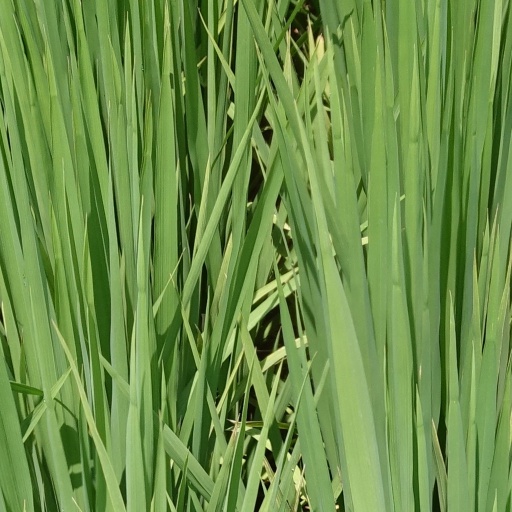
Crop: rice